The Good Fight

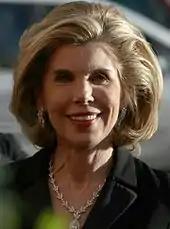
Christine Baranski plays the lead role of Diane Lockhart.

In May 2016, CBS was in final negotiations with Christine Baranski to reprise her role as Diane Lockhart and Cush Jumbo to reprise her role as well. After the series was picked up, it was announced that Jumbo would reprise her role as Lucca Quinn. "Deadline" announced on September 17, 2016, that Sarah Steele had been added to the cast, returning as Marissa Gold and appearing as Diane Lockhart's secretary-turned-investigator. On October 12, 2016, it was announced that former "Game of Thrones" star Rose Leslie had been cast to play a lead in the show, the role of Diane's goddaughter Maia who joins Diane's firm just after passing the bar.